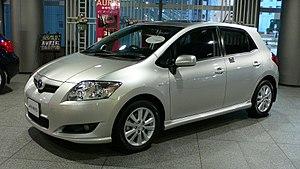
Le marché automobile français a progressé de 3,2 % en 2007 avec 2 064 543 véhicules vendus.